IX Corps (United States)

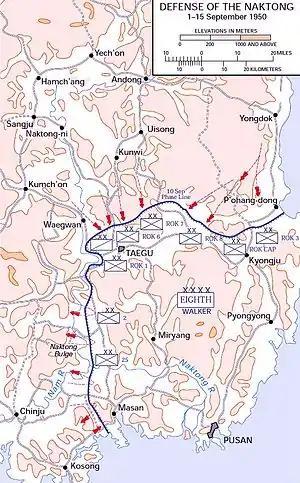
A map of a perimeter on the southeastern tip of a land mass

IX Corps arrived at the Pusan Perimeter in Korea on 22 September 1950, and became operational the next day when it took command of the 2nd Infantry Division and 25th Infantry Division. It took charge of the western flank of the perimeter, defending the Naktong River area against attacking North Korean Korean People's Army (KPA) units.